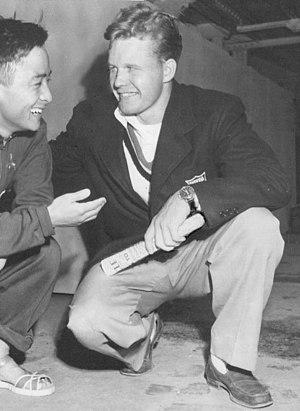
Miller Anderson, né le 27 décembre 1922 à Columbus et mort le 29 octobre 1965 dans la même ville, est un plongeur américain.